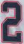
Number: 2